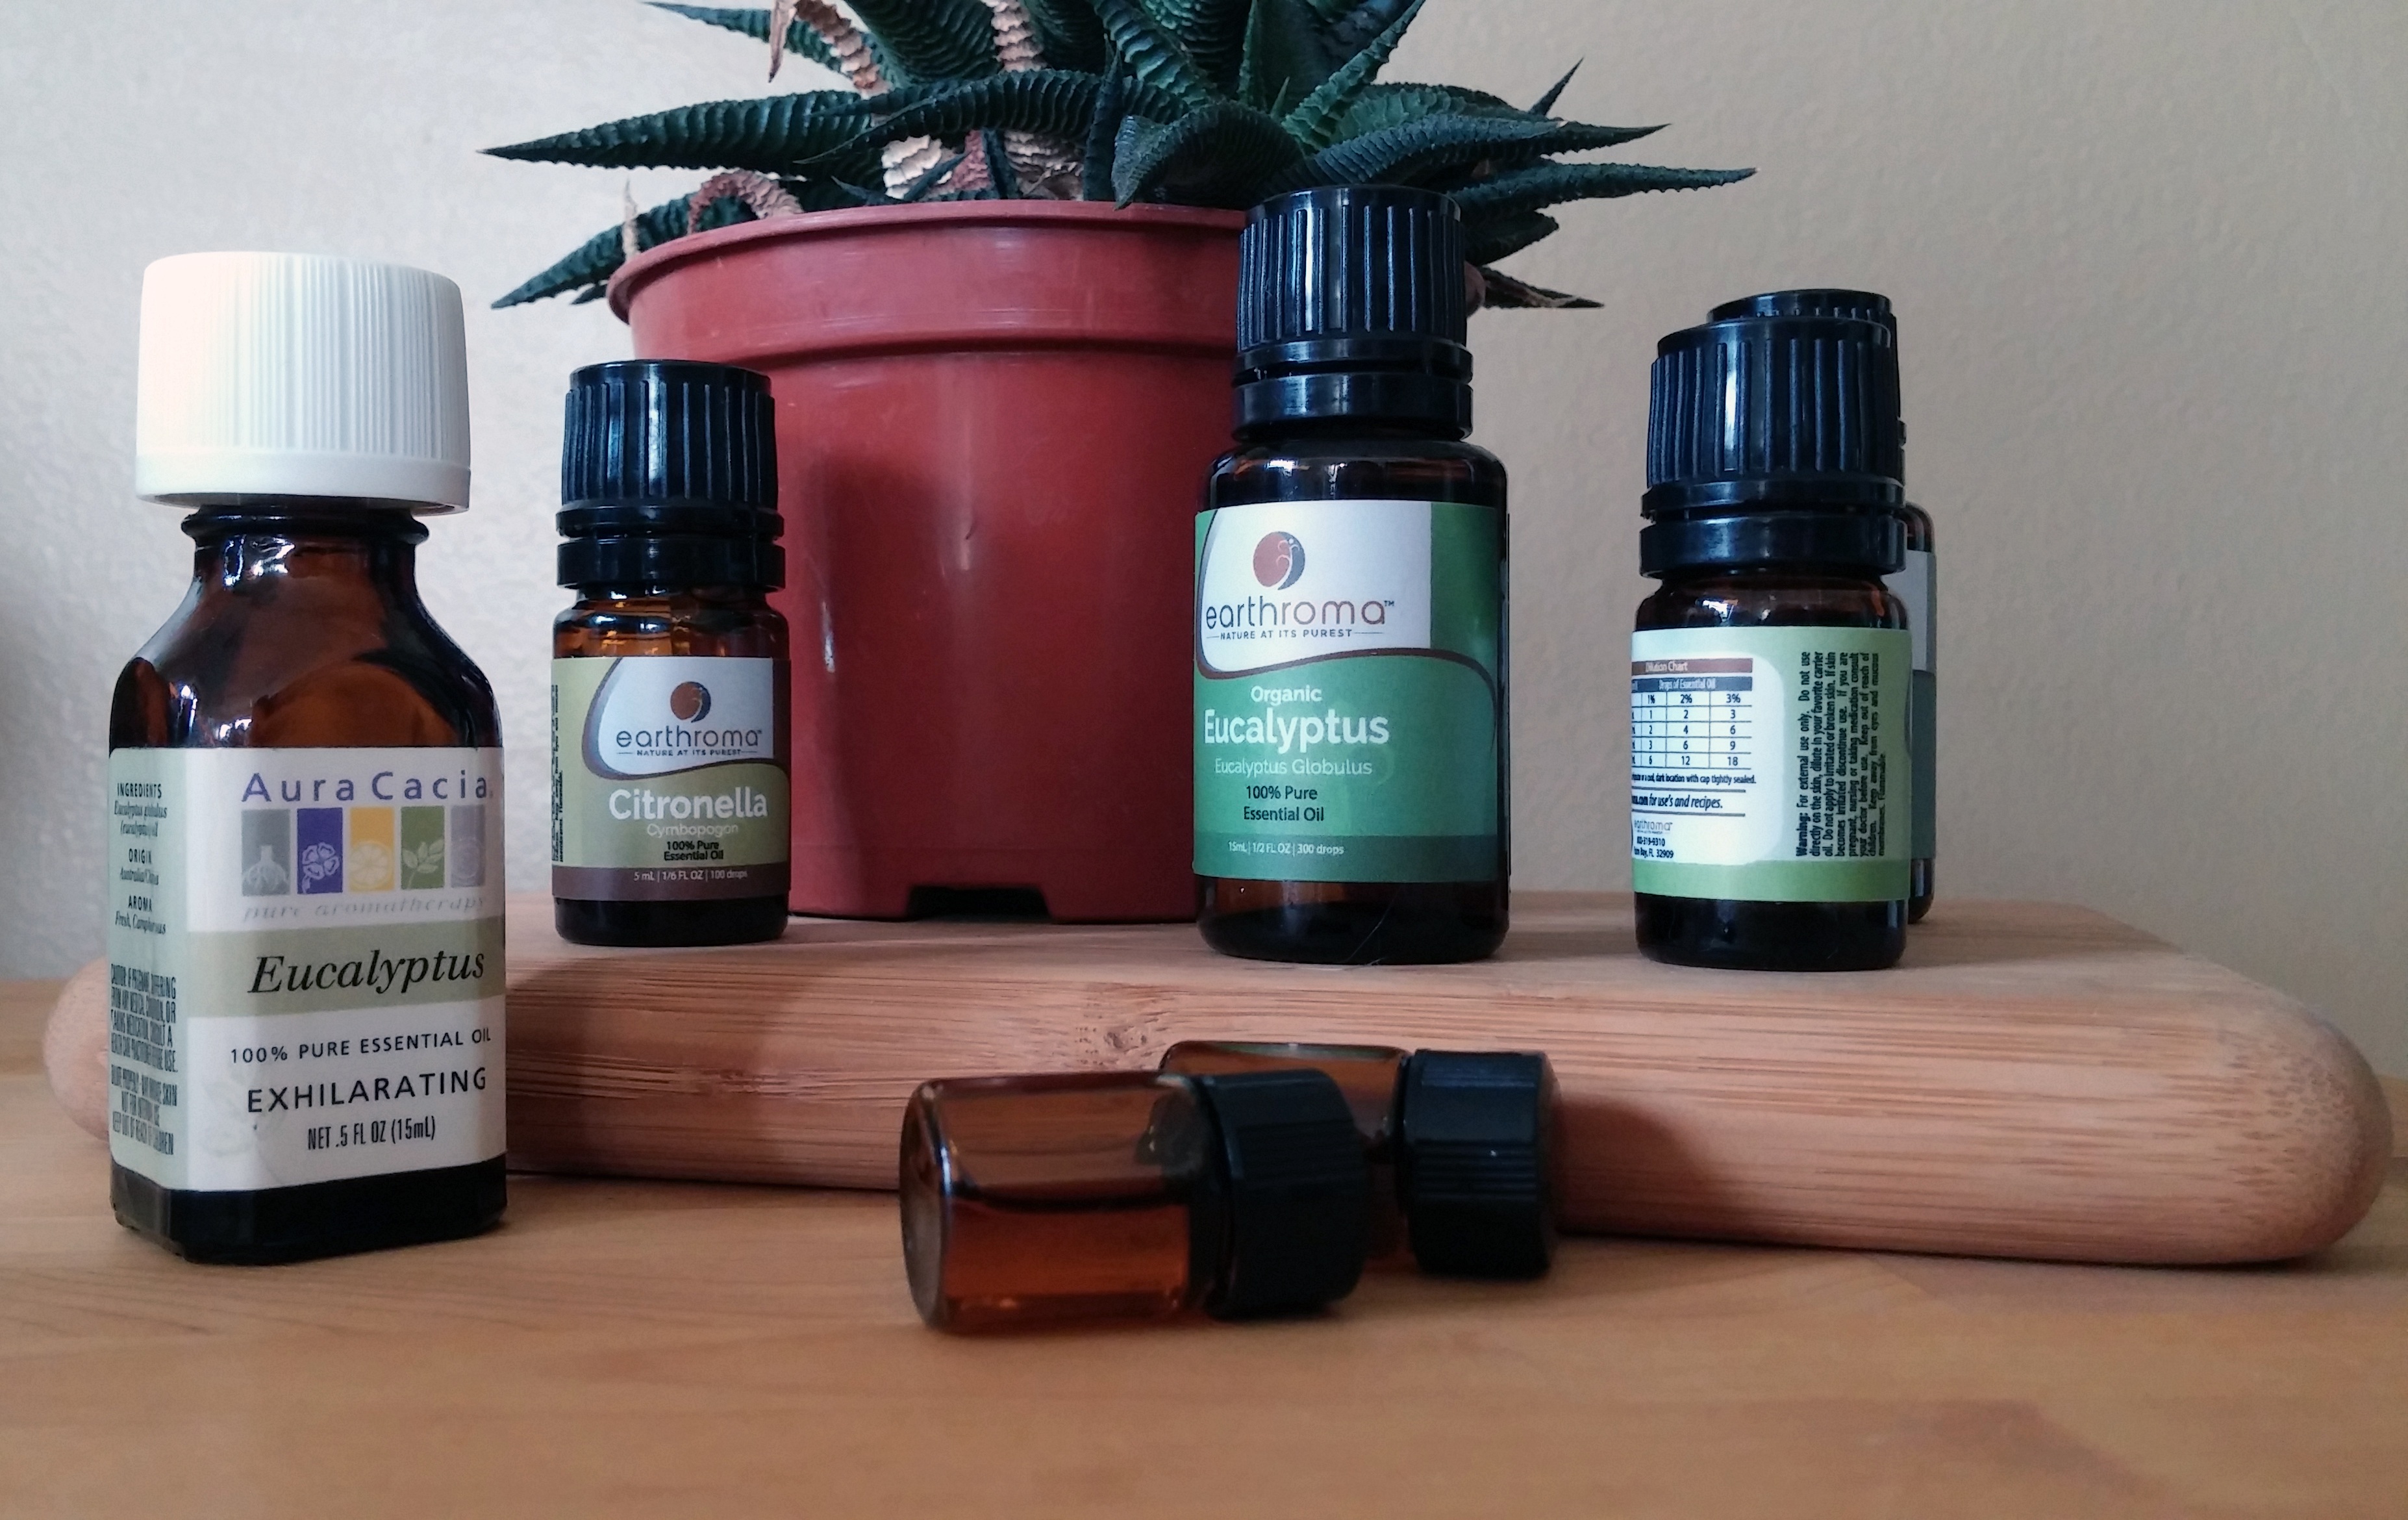
group, relax, collection, natural, bottle, medicine, health, variety, zen, glass bottle, alternative, product, eucalyptus, relaxation, bottles, skin, scented, organic, assortment, aromatic, aromatherapy, wellness, herbal, essential, medicinal, essential oil, oils, citronella